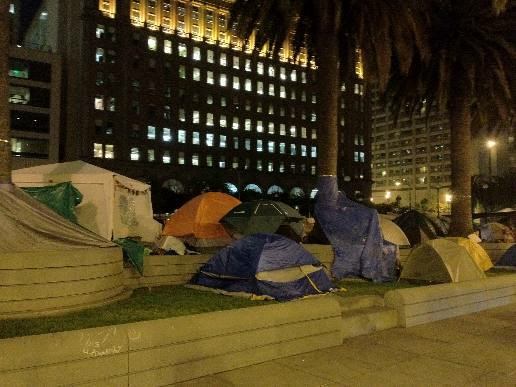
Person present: No